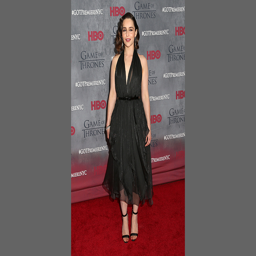
rocks a handkerchief - cut dress and retro hairstyle .